Maritime Museum (Stockholm)

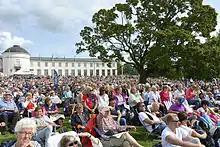
The "Dagens Nyheter" concert in 2014

Starting in 1975, open-air concerts and music festivals are held in the park in front of the museum. The annual concerts arranged by the newspaper "Dagens Nyheter" with the Royal Stockholm Philharmonic Orchestra are compared with, and inspired by, The Proms in the Royal Albert Hall. Among the other artists who have performed at events held at the museum are Oasis, Lisa Nilsson, Kent, Pearl Jam, Sarah Dawn Finer, Axwell, and Per Gessle.